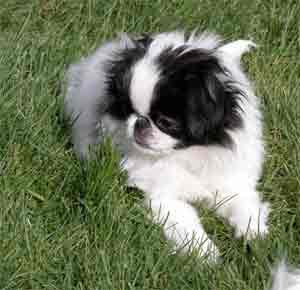
Japanese_spaniel